Siege of Saïo

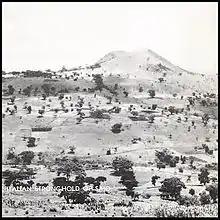

Following the declaration of war against France and Britain by Italy on 10 June 1940, the East African Campaign began as military forces of the British Empire engaged the Italian East African Armed Forces Command ("Comando Forze Armate dell'Africa Orientale") in Italian East Africa. After a series of actions in 1940, British colonial forces from Anglo-Egyptian Sudan invaded the territory and eventually a salient formed around the Baro River. In March 1941, the Italian forces began to withdraw from the salient under increasing pressure. On 8 March the first battalion of the Belgo-Congolese expeditionary force marched from Kurmuk towards the Italian-held town of Asosa.